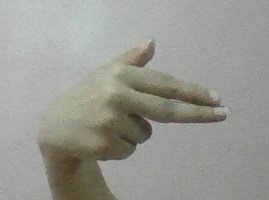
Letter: ghain